Eric Laithwaite

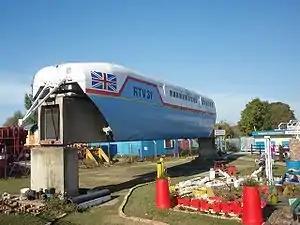
All that remains of the Tracked Hovercraft test system, the RTV 31 test vehicle and a single portion of its guideway preserved at Railworld near Peterborough

He also worked at applying linear motors on the Tracked Hovercraft until its cancellation.